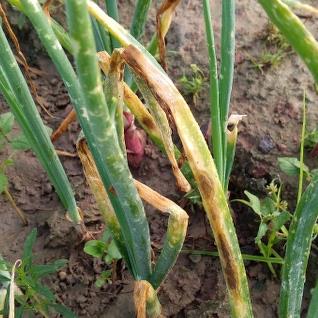
Crop: Onion
Condition: alternaria-d